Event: Nepal Earthquake
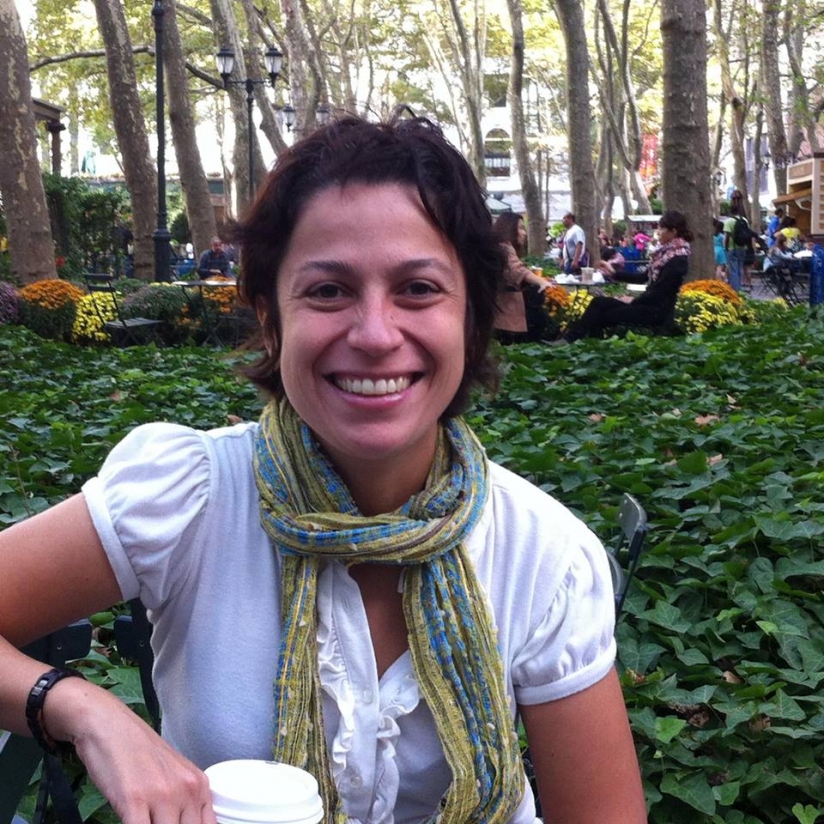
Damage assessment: no_damage